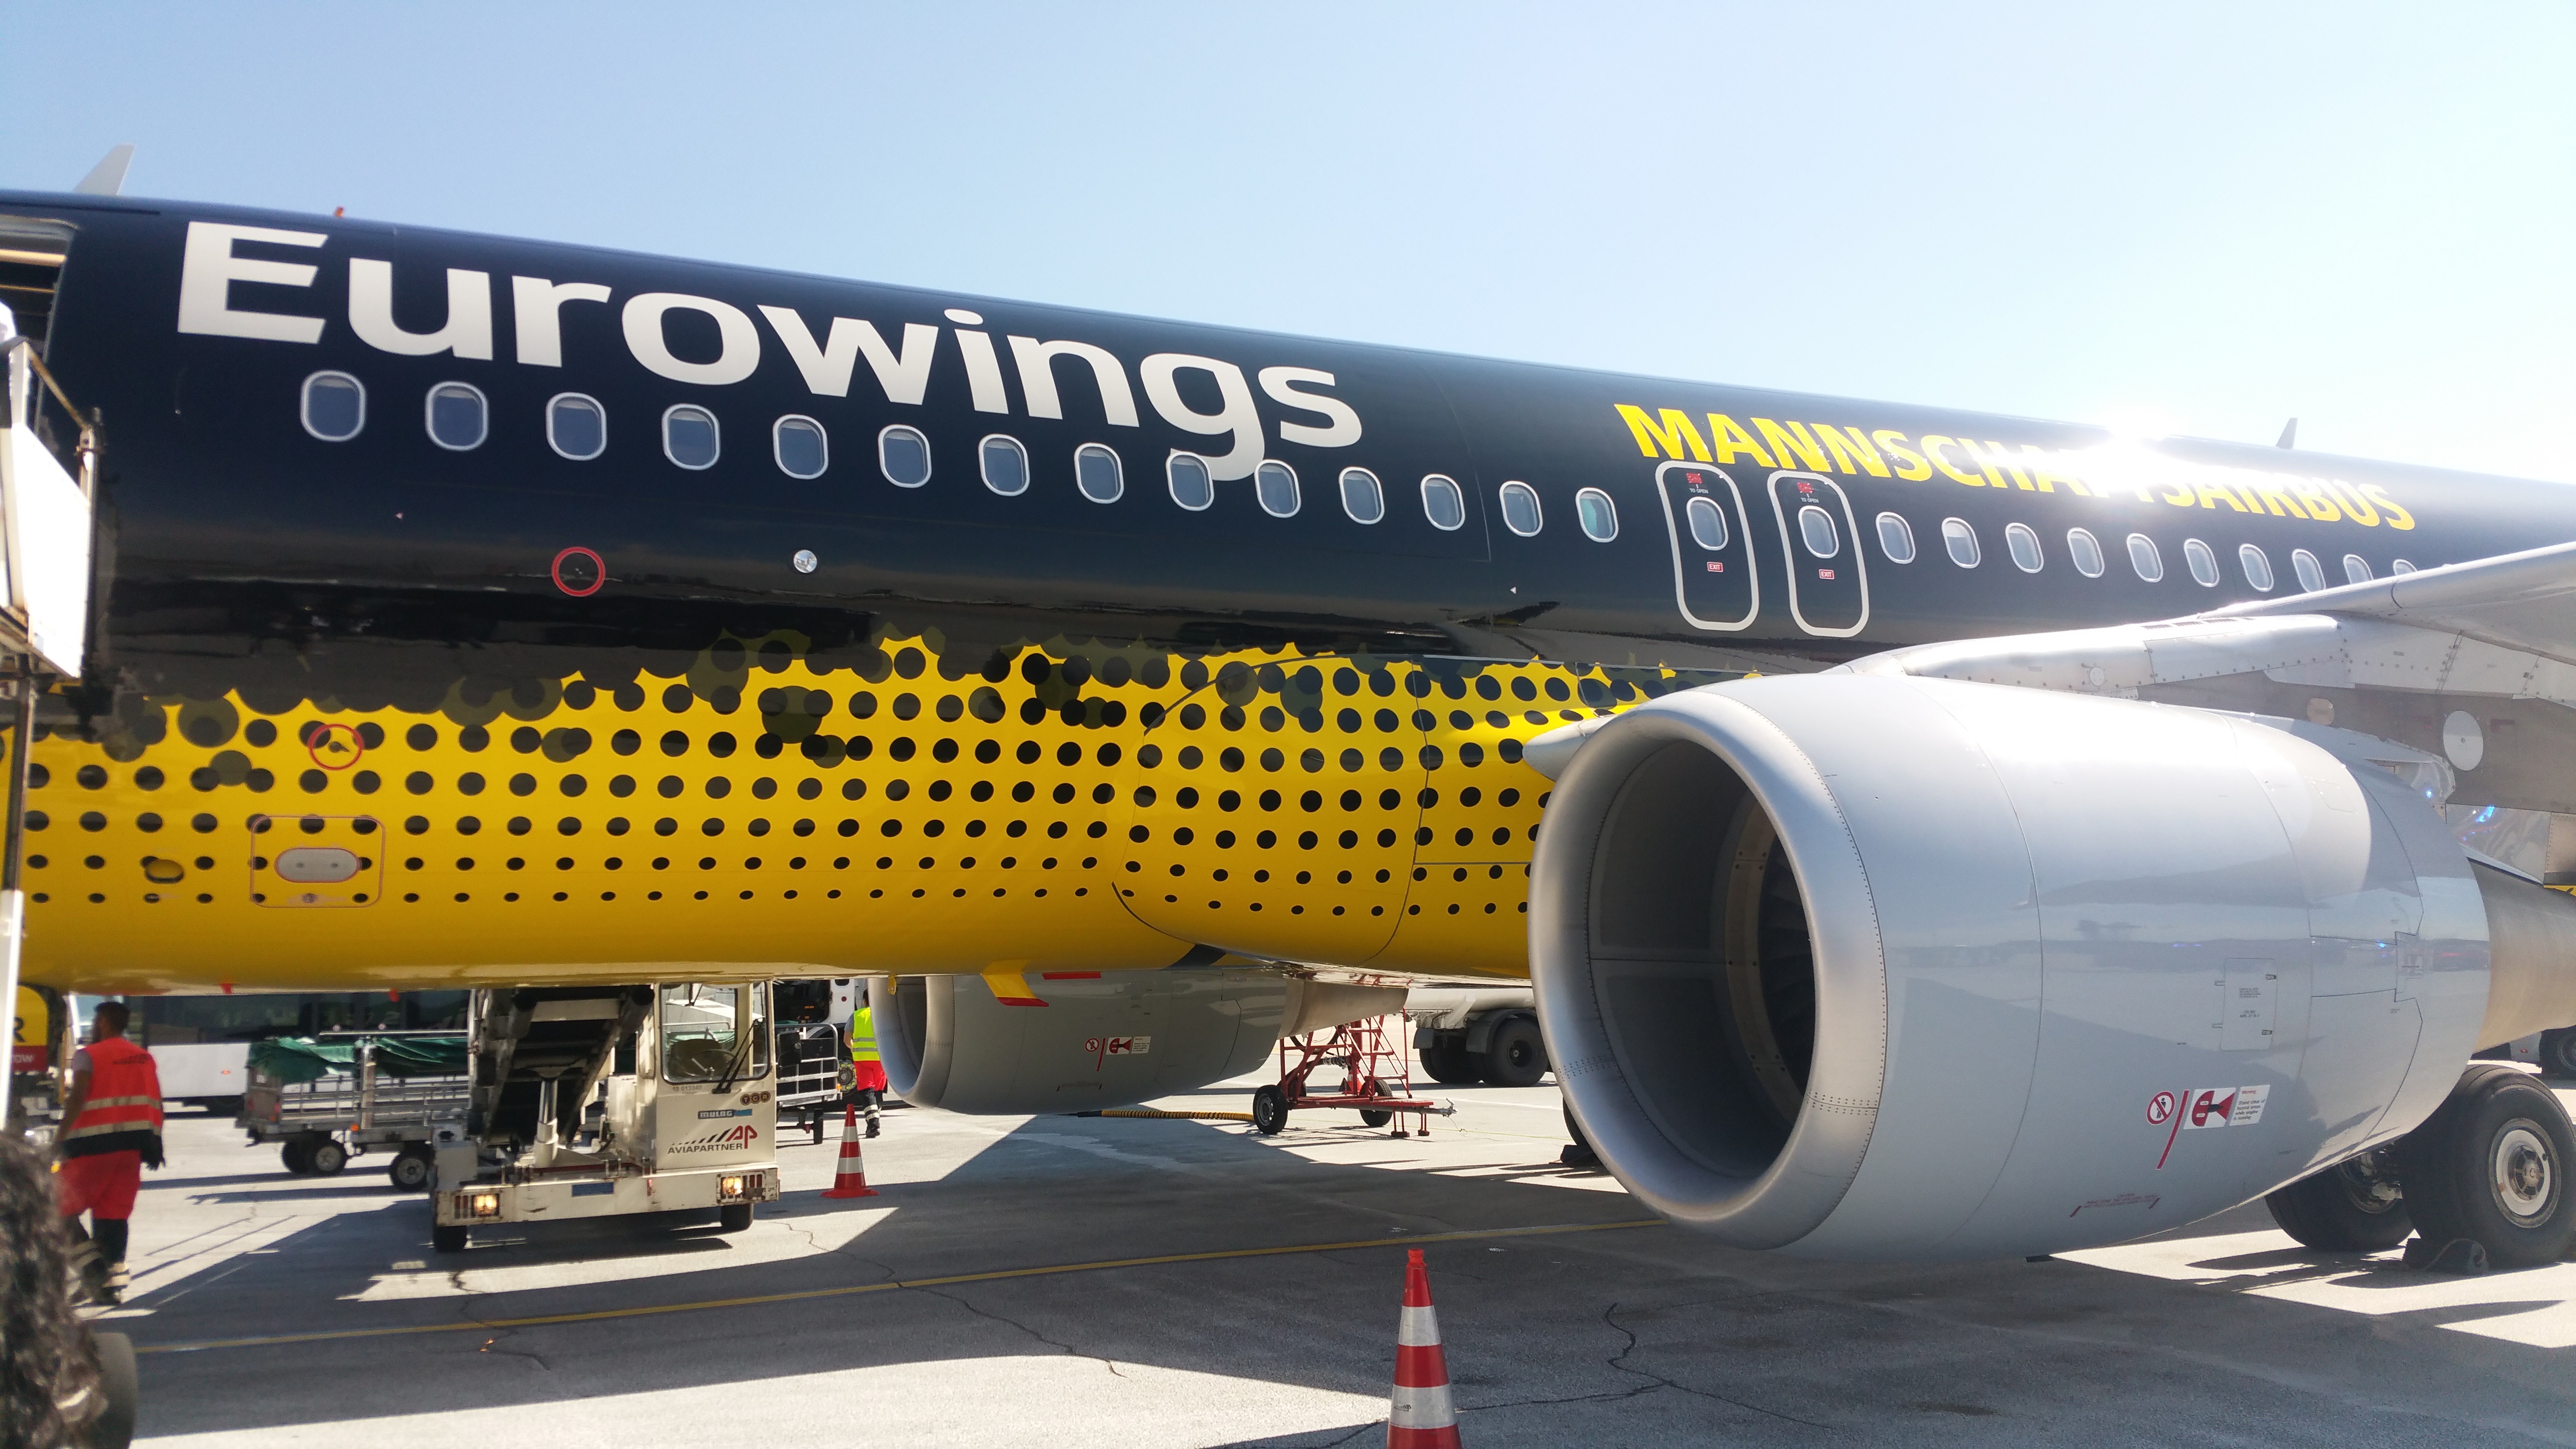
airplane, aircraft, vehicle, airline, aviation, flight, airliner, airbus, boeing, jet aircraft, airbus a330, boeing 777, boeing 767, boeing 757, atmosphere of earth, wide body aircraft, narrow body aircraft, aerospace engineering, aircraft engine